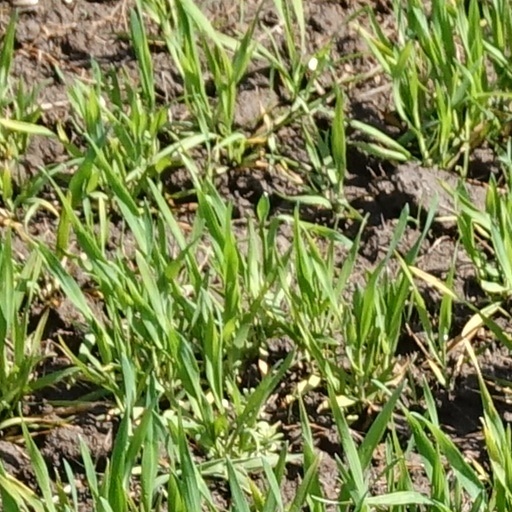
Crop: wheat